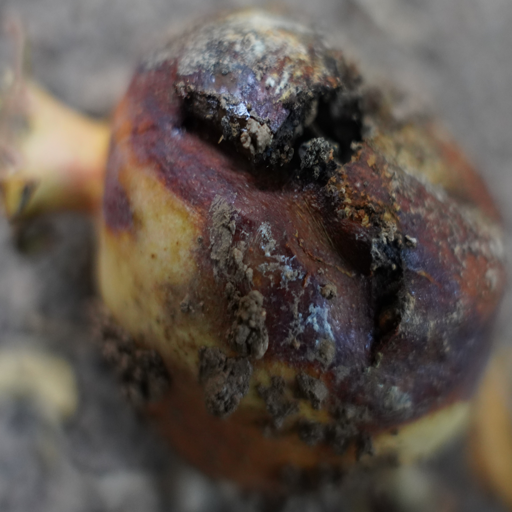
Label: Ectomyelois ceratoniae